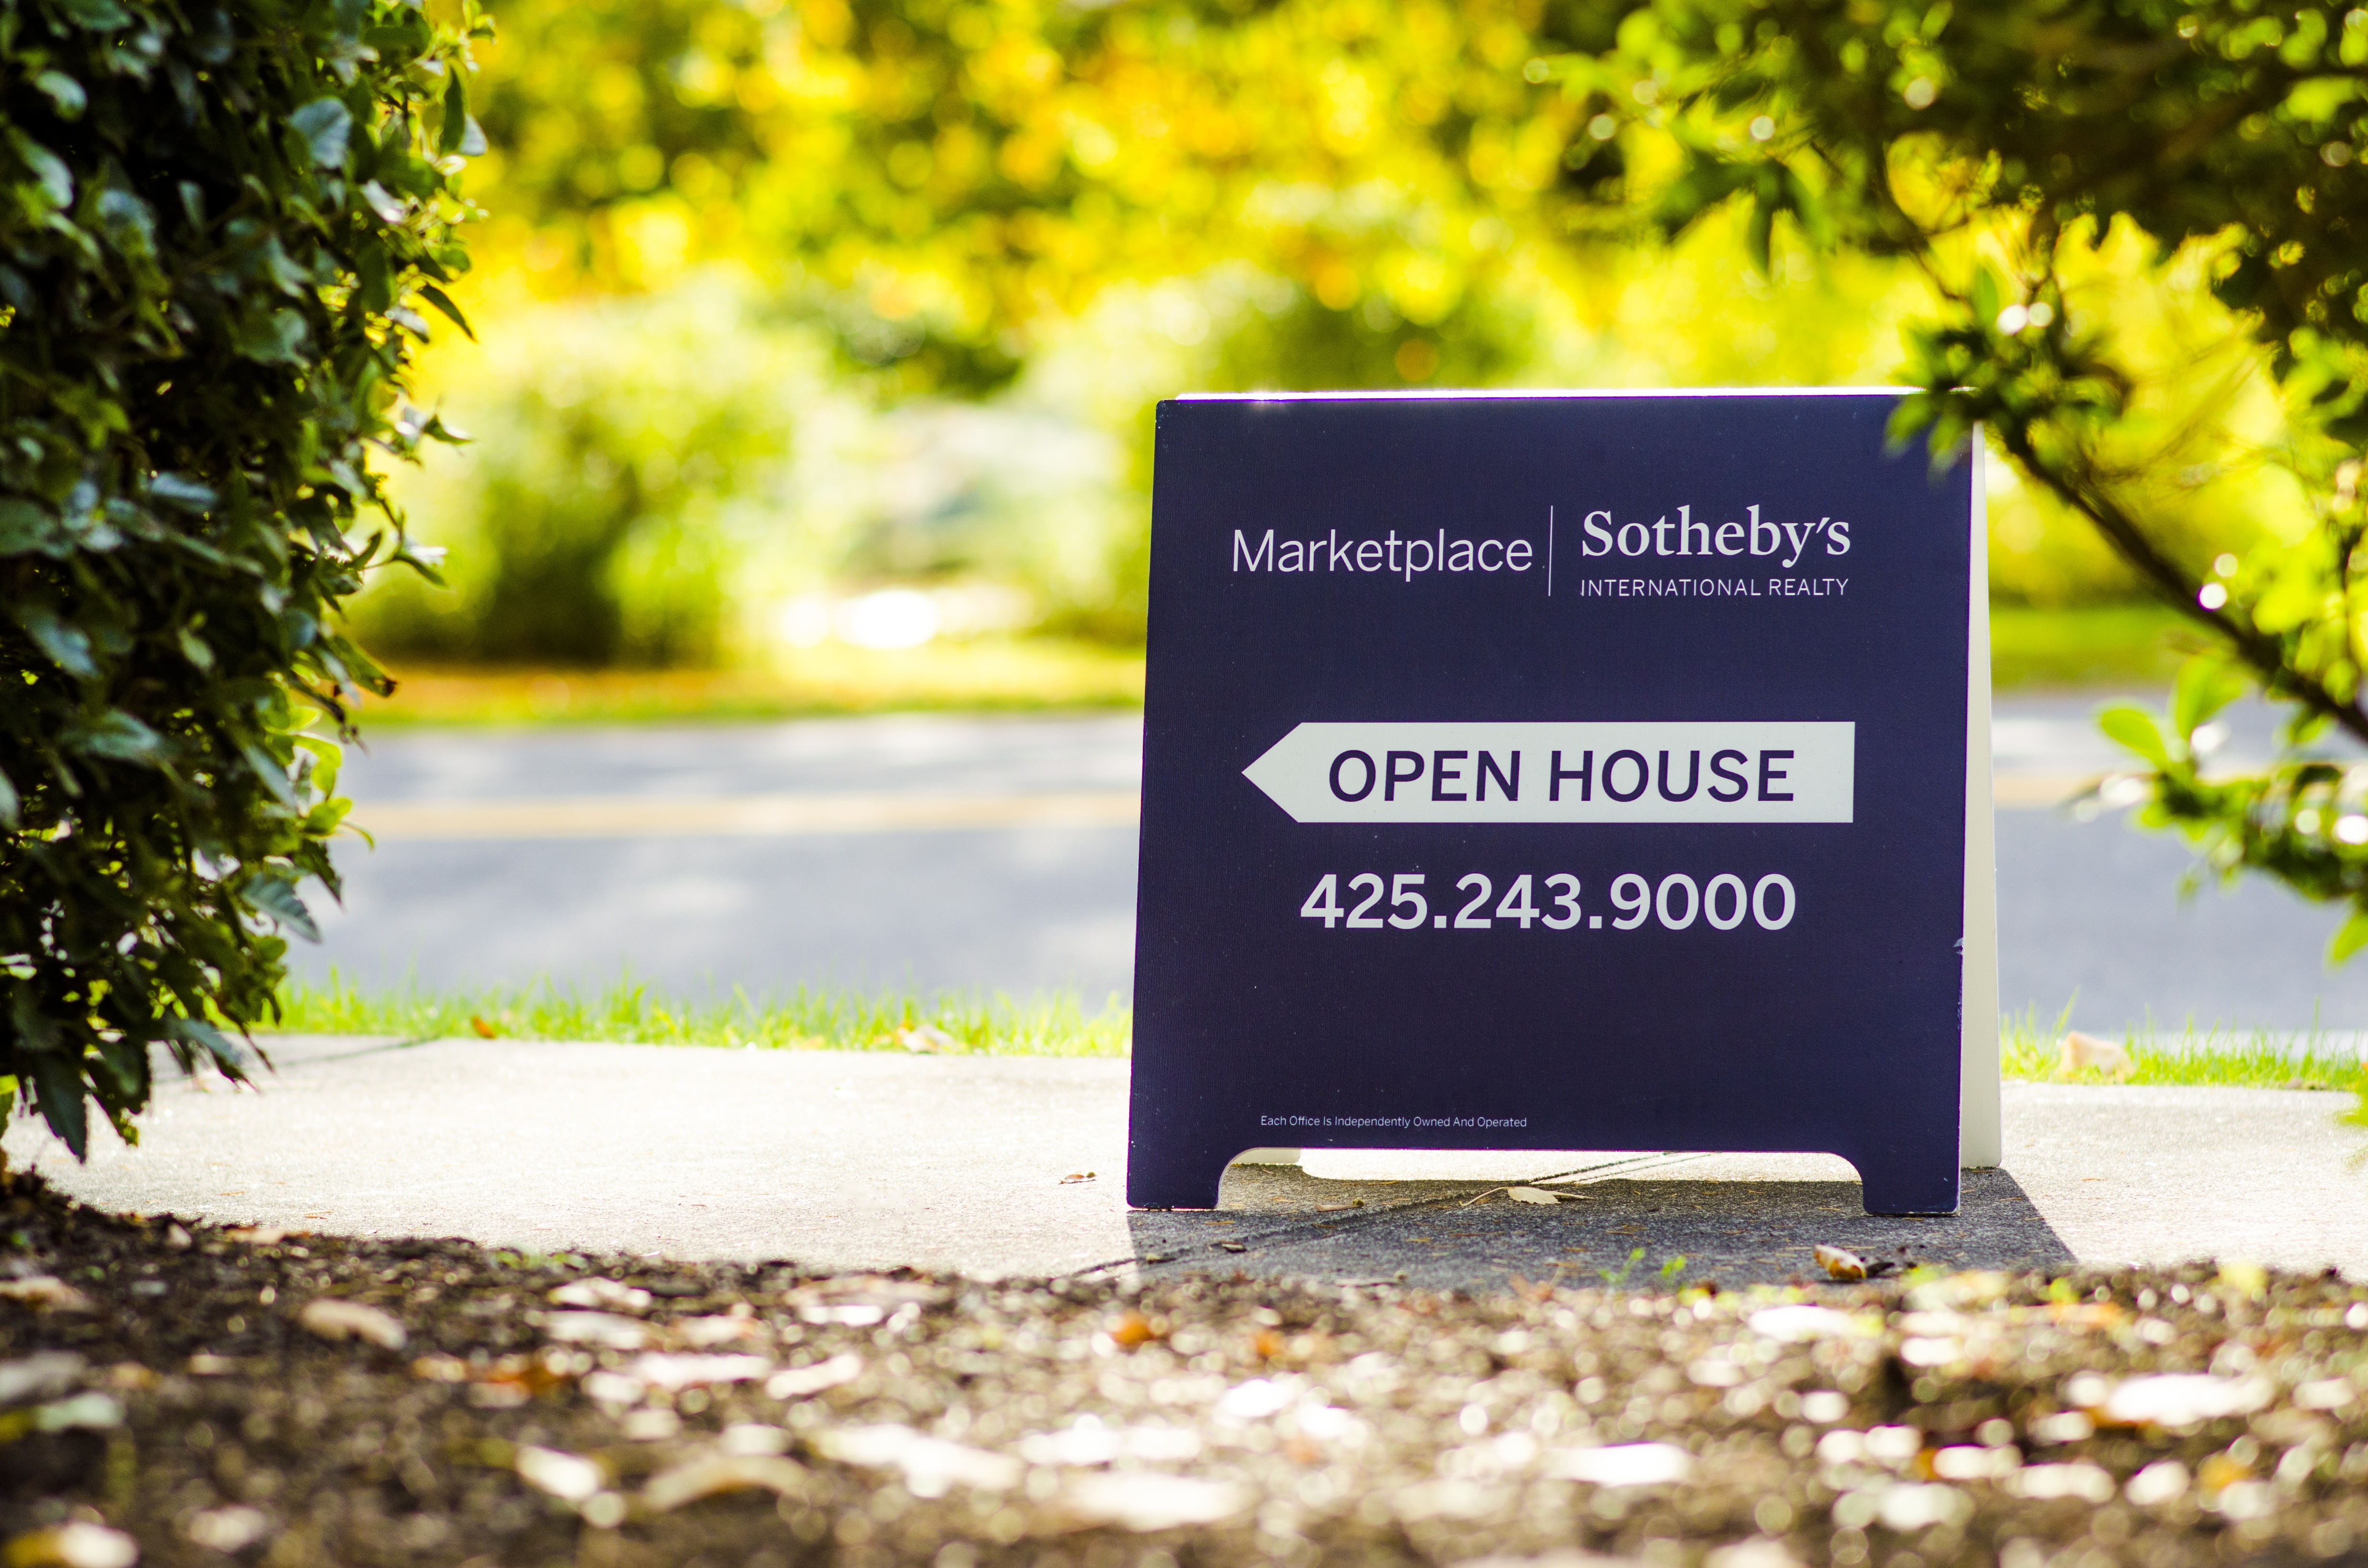
tree, nature, grass, plant, lawn, house, leaf, advertising, sign, property, market, blue, business, residential, signage, housing, font, moving, estate, buy, sold, selling, sell, success, rent, real estate, agent, buyer, open house, aboard